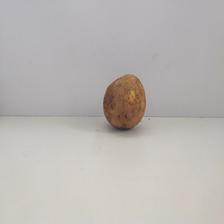
Size: Spoiled